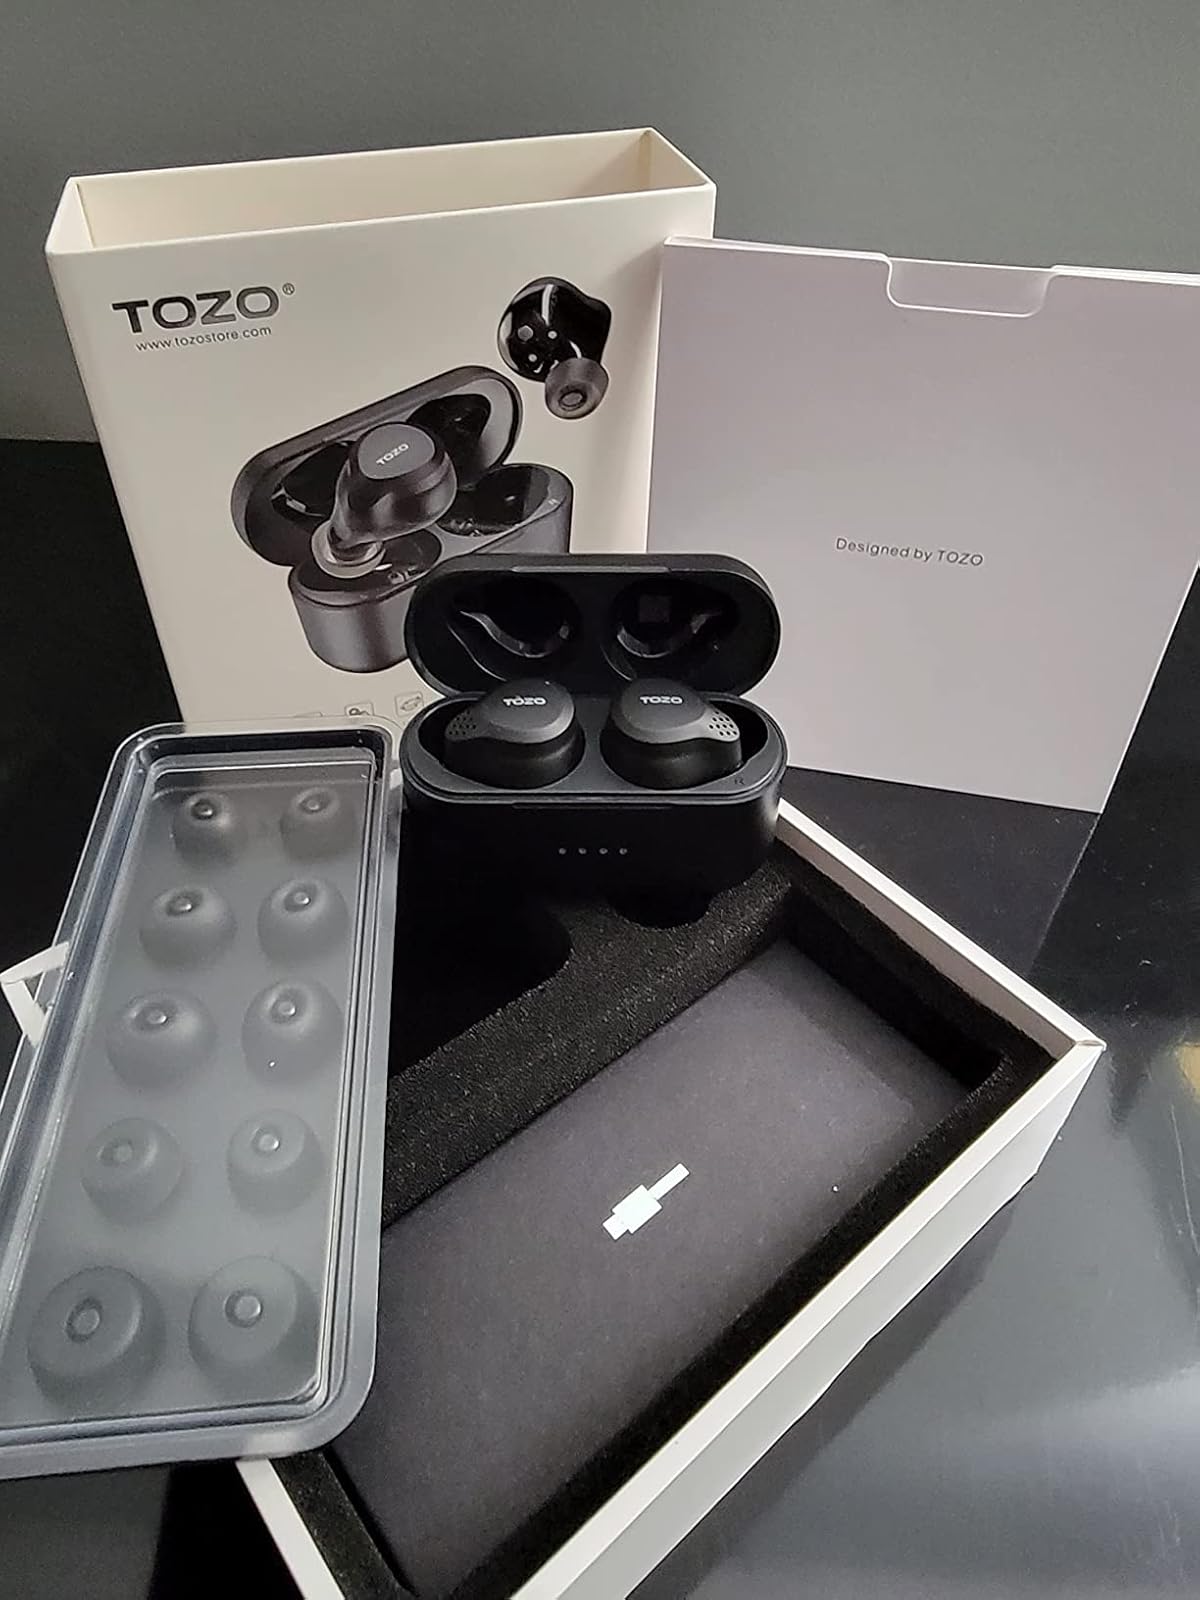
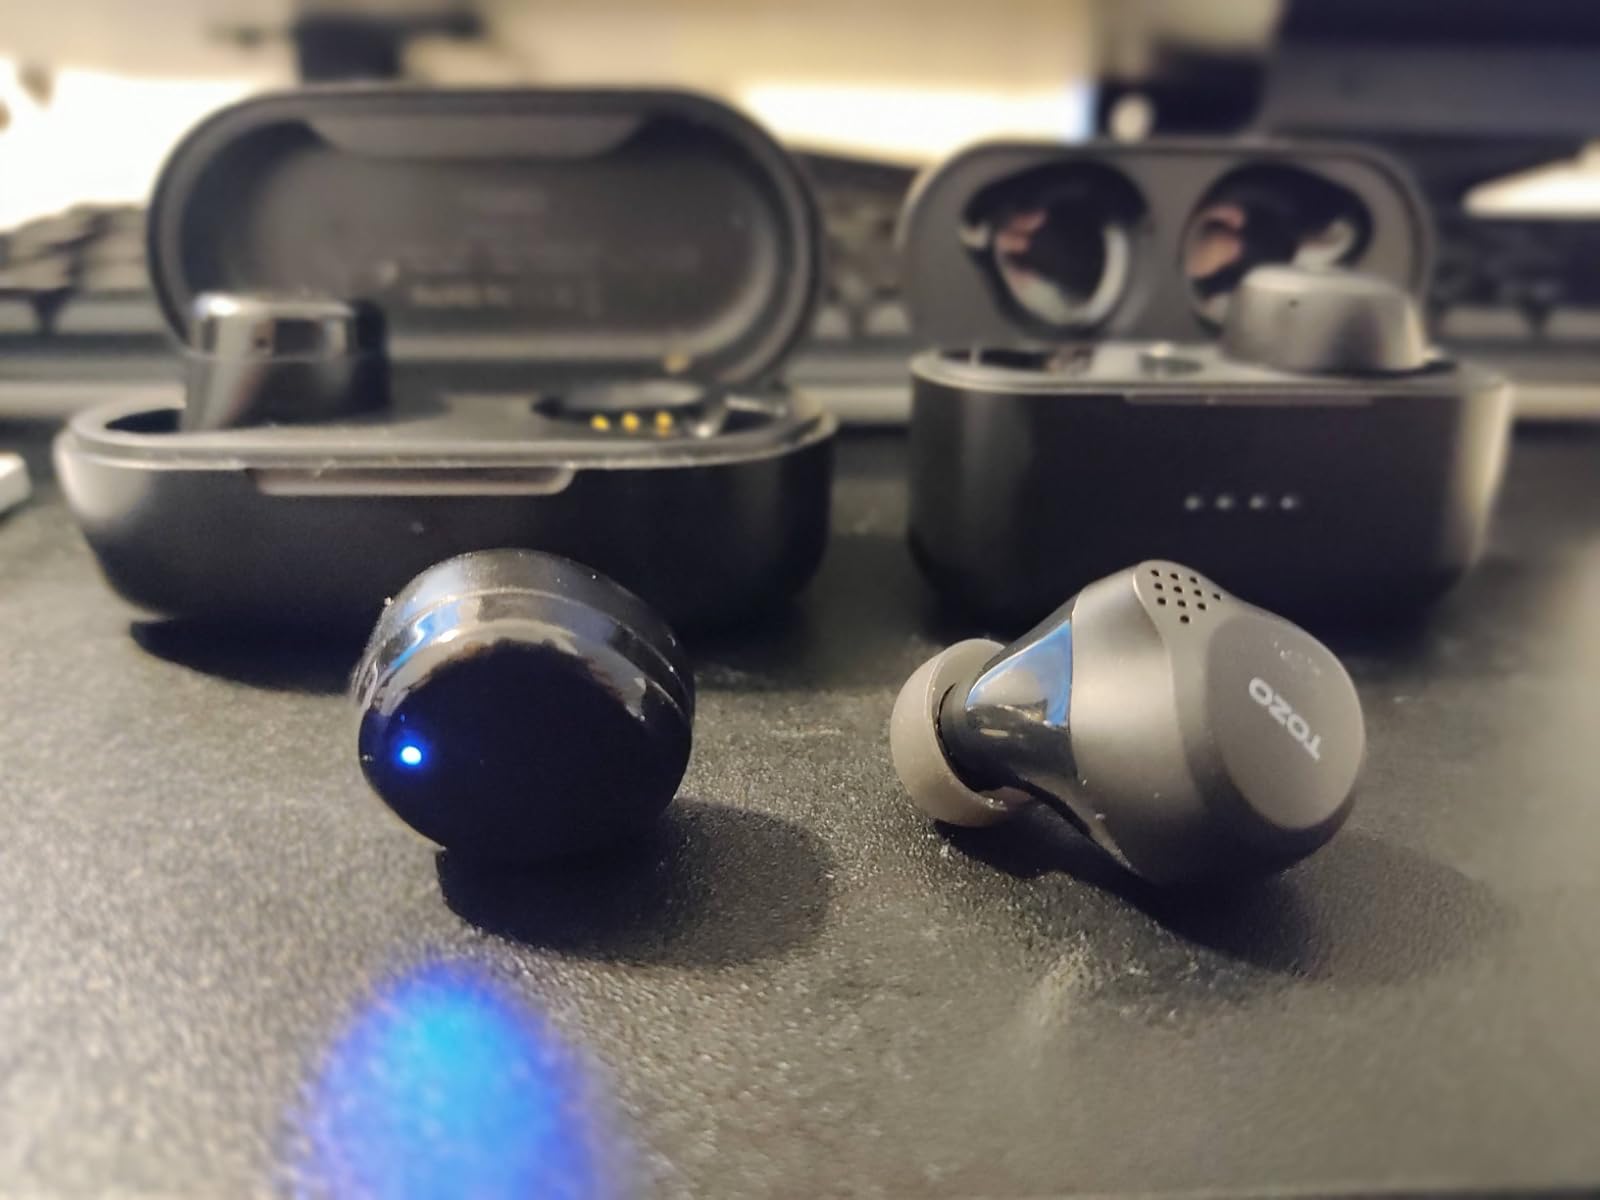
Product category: earbuds
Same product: yes